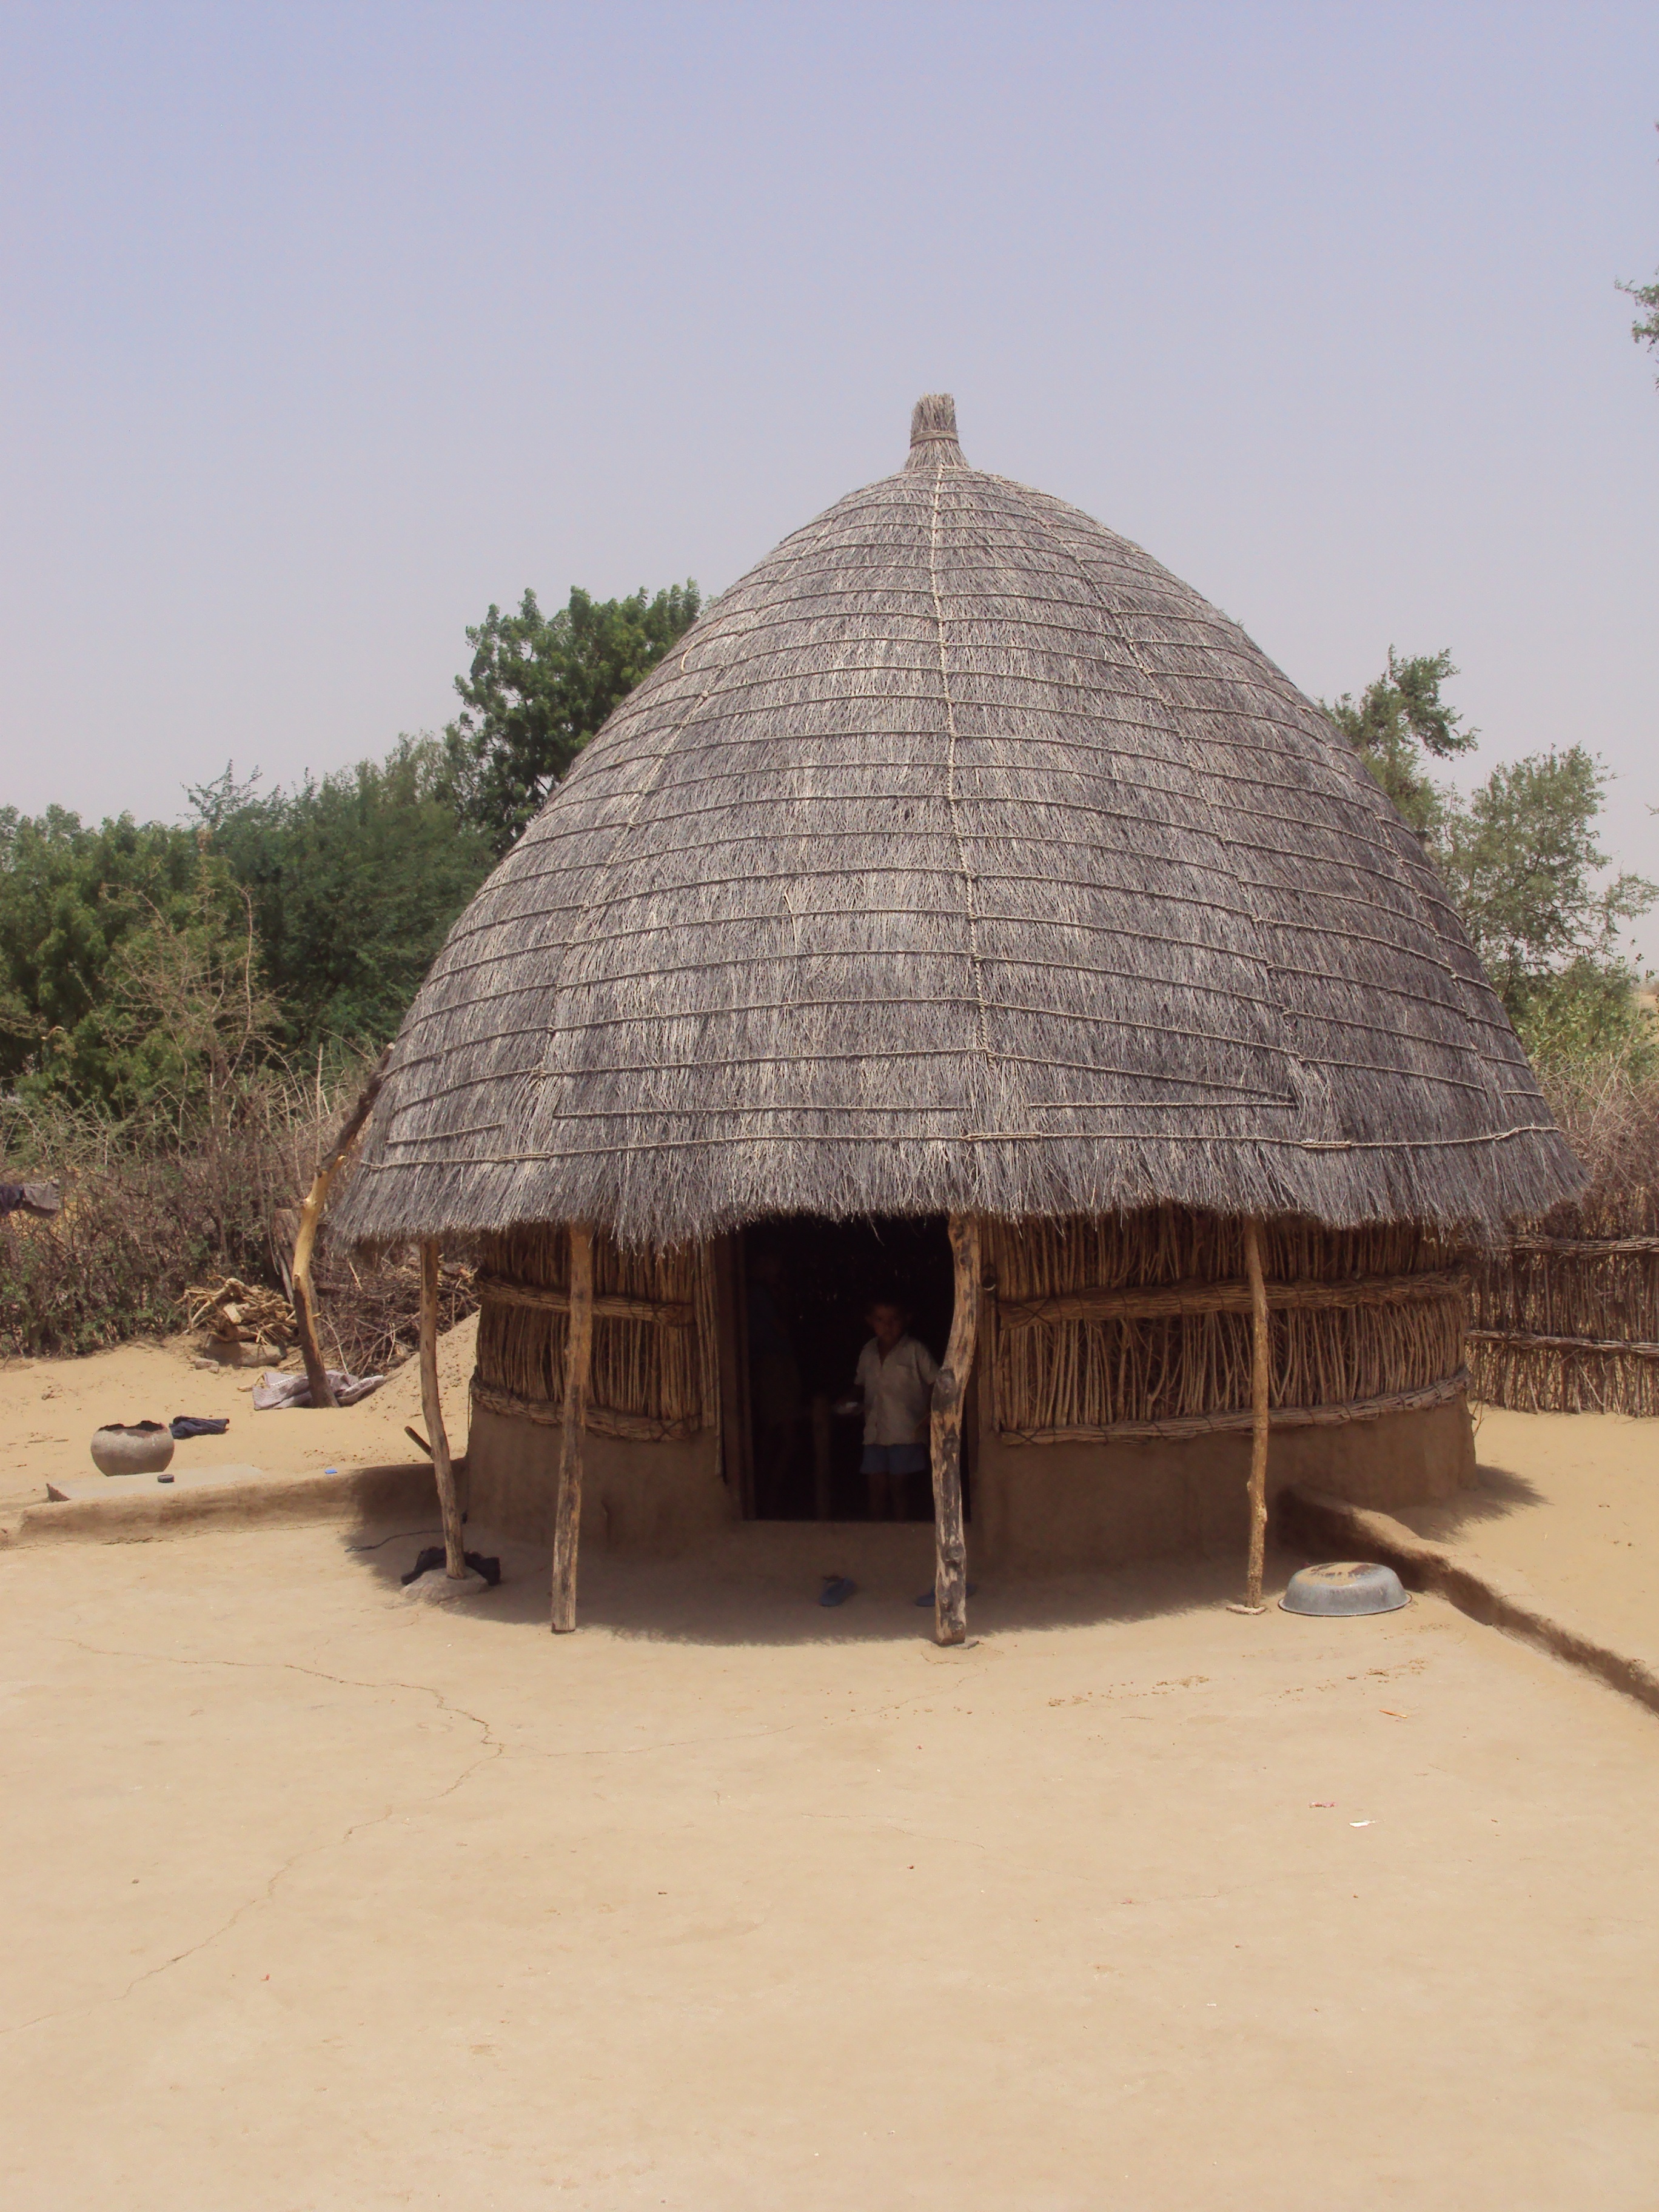
sand, desert, hut, village, india, dome, thatching, rajasthan